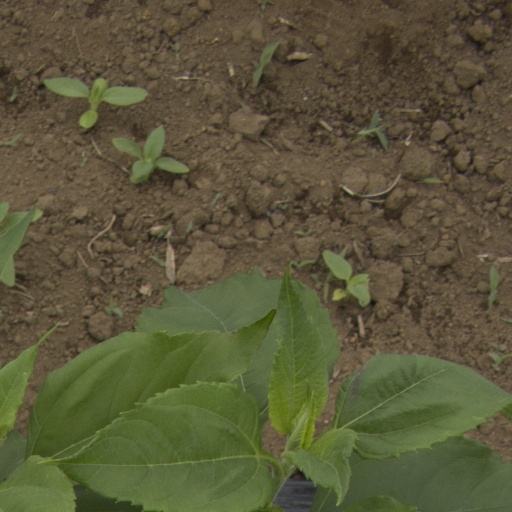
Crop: Jerusalem artichoke